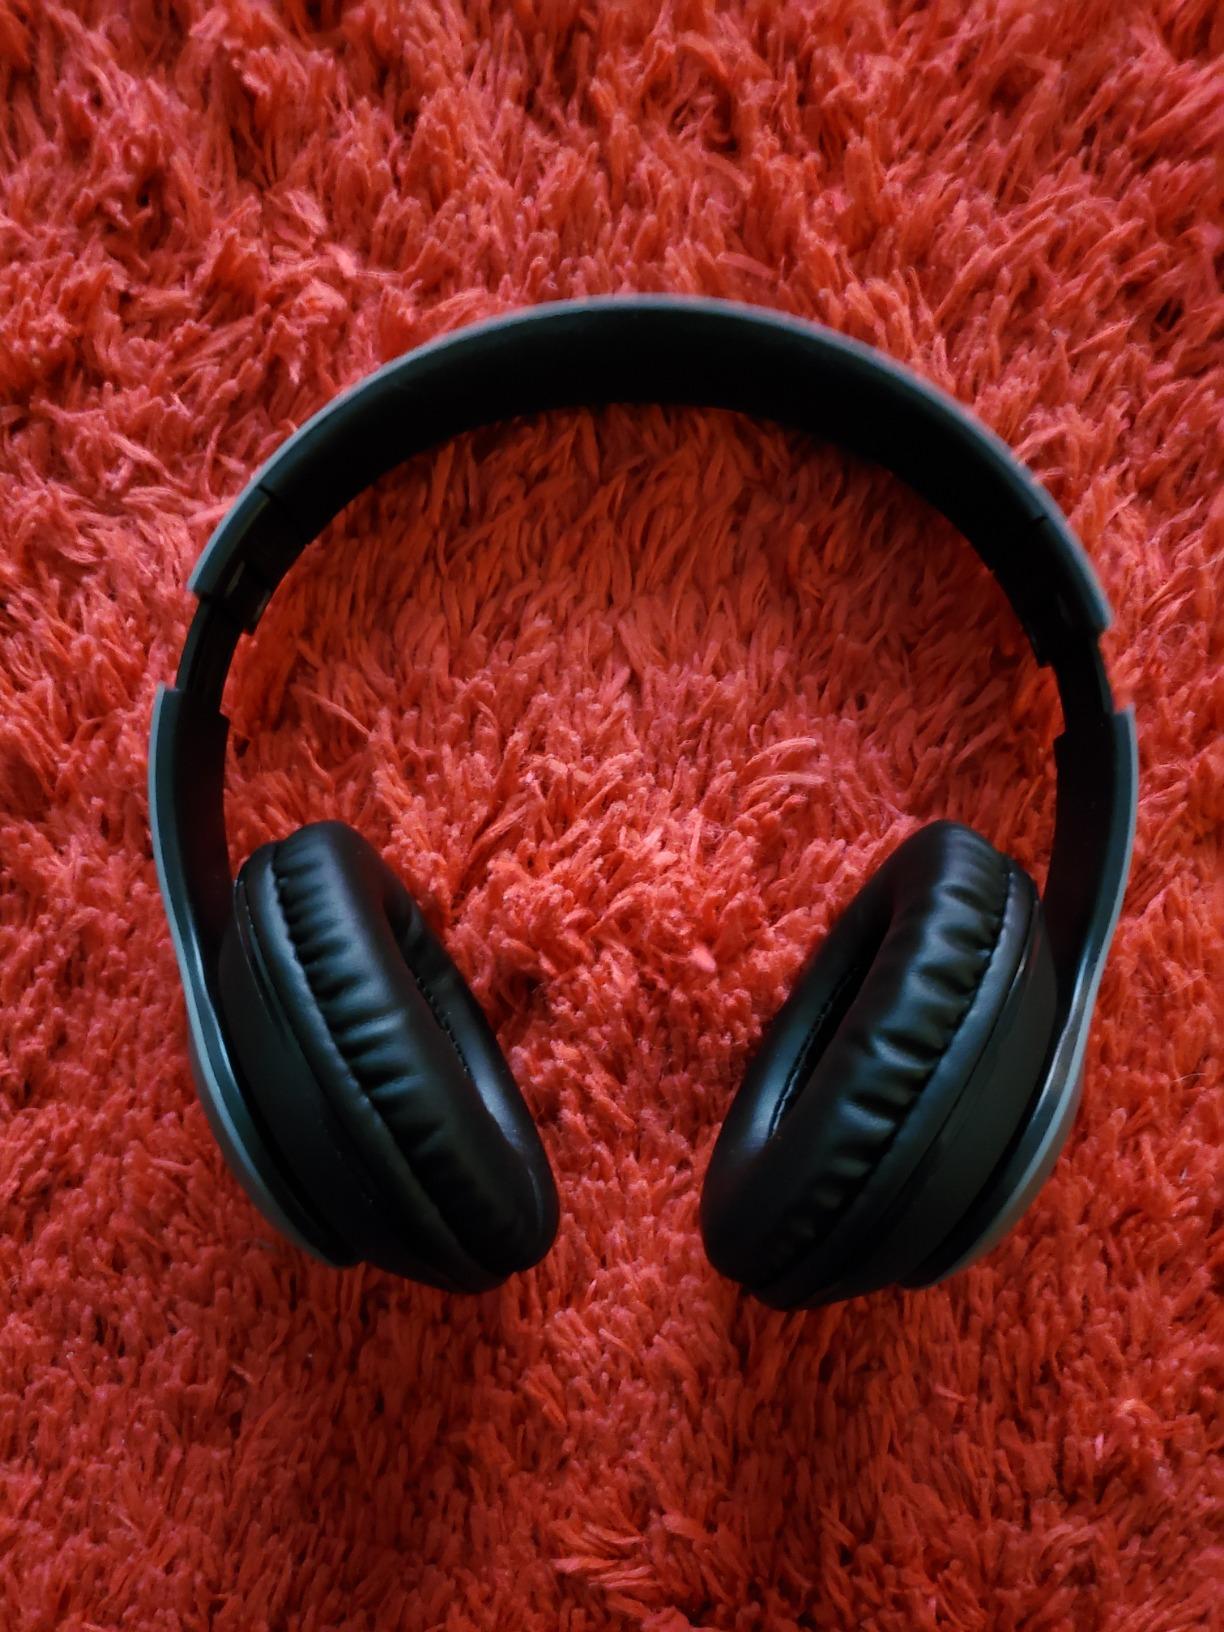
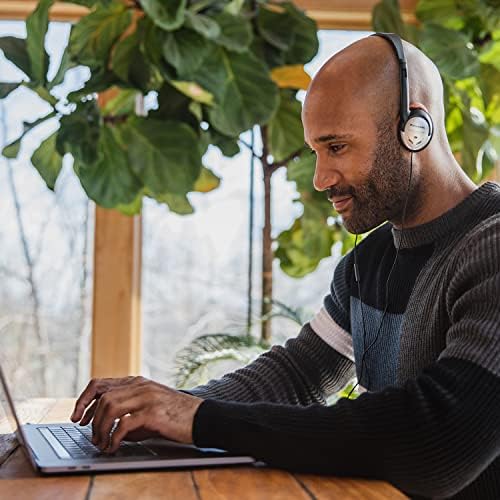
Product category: headphones
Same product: no